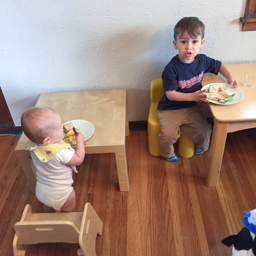
montessori babies eat at small tables while still enjoying family means .